2016 Summer Paralympics

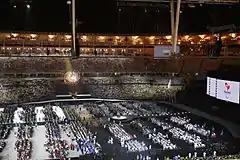
Maracanã Stadium minutes before the start of the closing ceremony.

The closing ceremony of the 2016 Summer Paralympics took place on the evening of 18 September 2016 at the Maracanã Stadium. The cultural program of the ceremony was a concert featuring performances by an array of mainstream Brazilian musicians, headlined by Ivete Sangalo and Gaby Amarantos. British singer Calum Scott joined Sangalo to perform "Transformar", the official promotional song of the Games. It also featured a cultural presentation by Tokyo, host of the 2020 Summer Paralympics